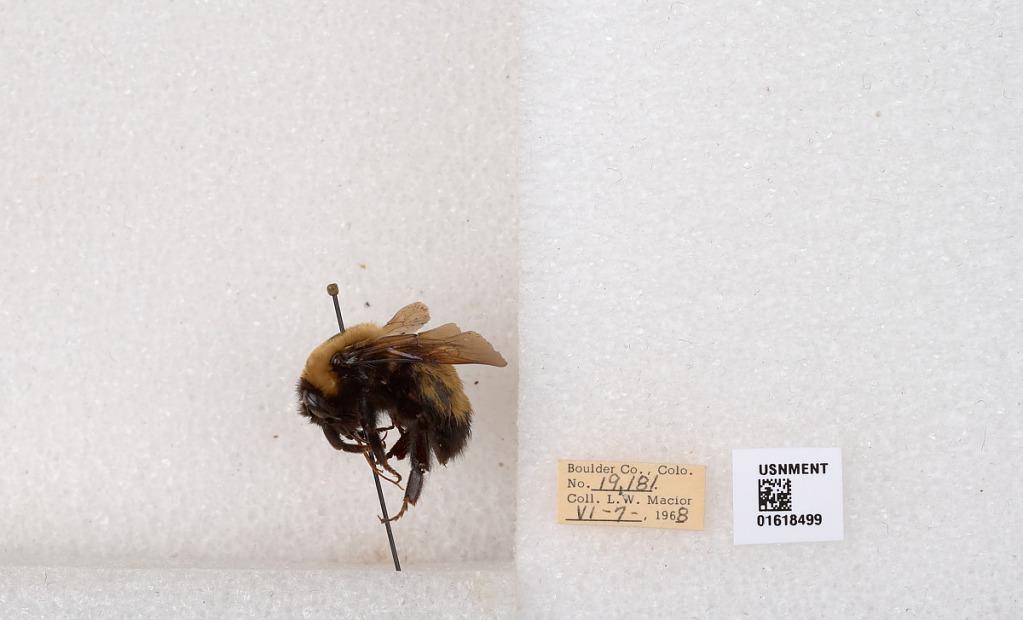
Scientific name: Bombus (Bombus) nevadensis Cresson
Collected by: L. Macior
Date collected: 1968-6-7
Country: United States
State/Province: Colorado
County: Boulder
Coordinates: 40.0925, -105.358